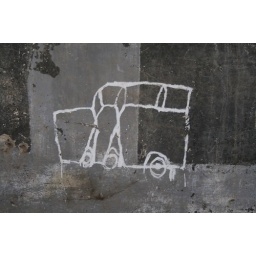
On the Asmara-Nefasit narrow-gauge steam train (built in Italian colonial times). Picture on wall of trainyard